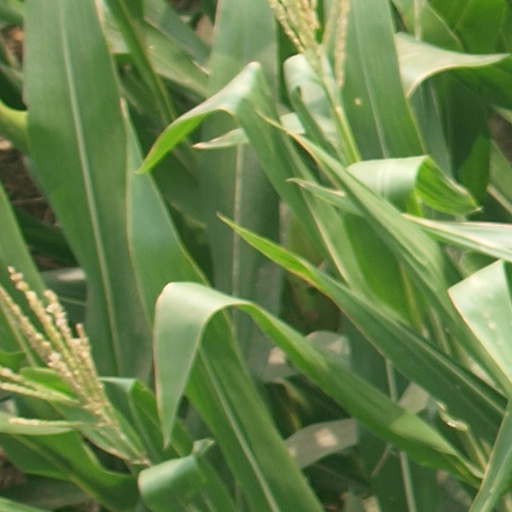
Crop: maize; corn